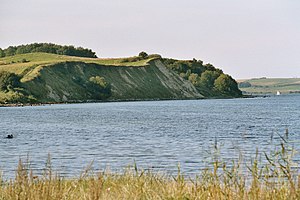
Stensigmose Klint
Stensigmose Klint
Stensigmose Klint er en klint på den sydøstlige side af Broager Land. Den er ca. 1 km lang, op til 25 meter høj, og består af tre delprofiler med aflejringer fra Saale-istiden, Eem-mellemistiden og Weichsel-istiden med sø- og marineaflejringer.